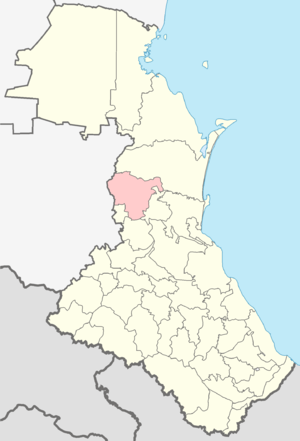
Le raïon de Khassaviourt est une subdivision de la république du Daghestan, au sein de la fédération de Russie. Son centre administratif est la ville de Khassaviourt, qui ne fait pas elle-même partie du raïon.